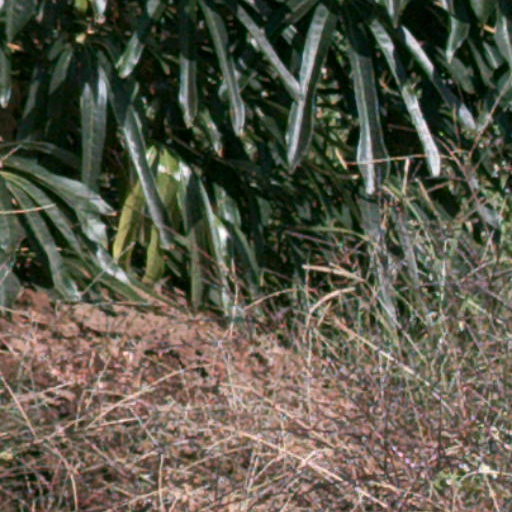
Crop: cassava